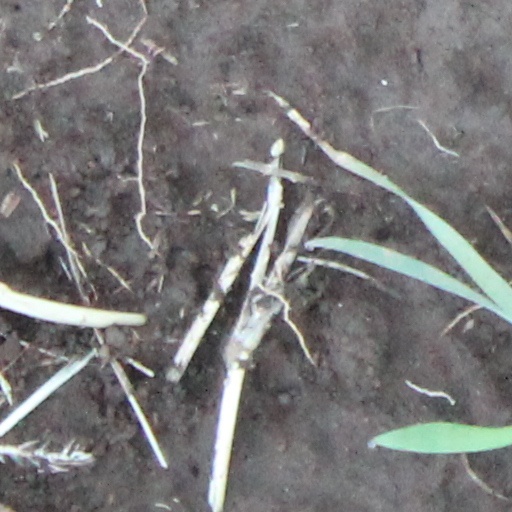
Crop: wheat